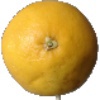
Label: white_grapefruit